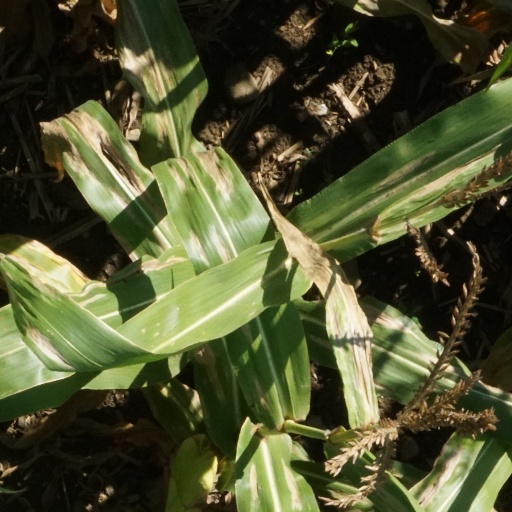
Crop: maize; corn